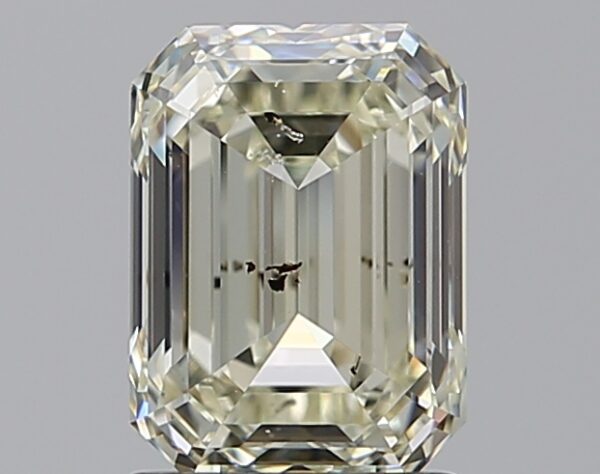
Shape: emerald
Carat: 1.6
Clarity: SI2
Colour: L
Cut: EX
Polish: EX
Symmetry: EX
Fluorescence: SL
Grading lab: IGI
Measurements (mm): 7.47 x 5.47 x 3.77